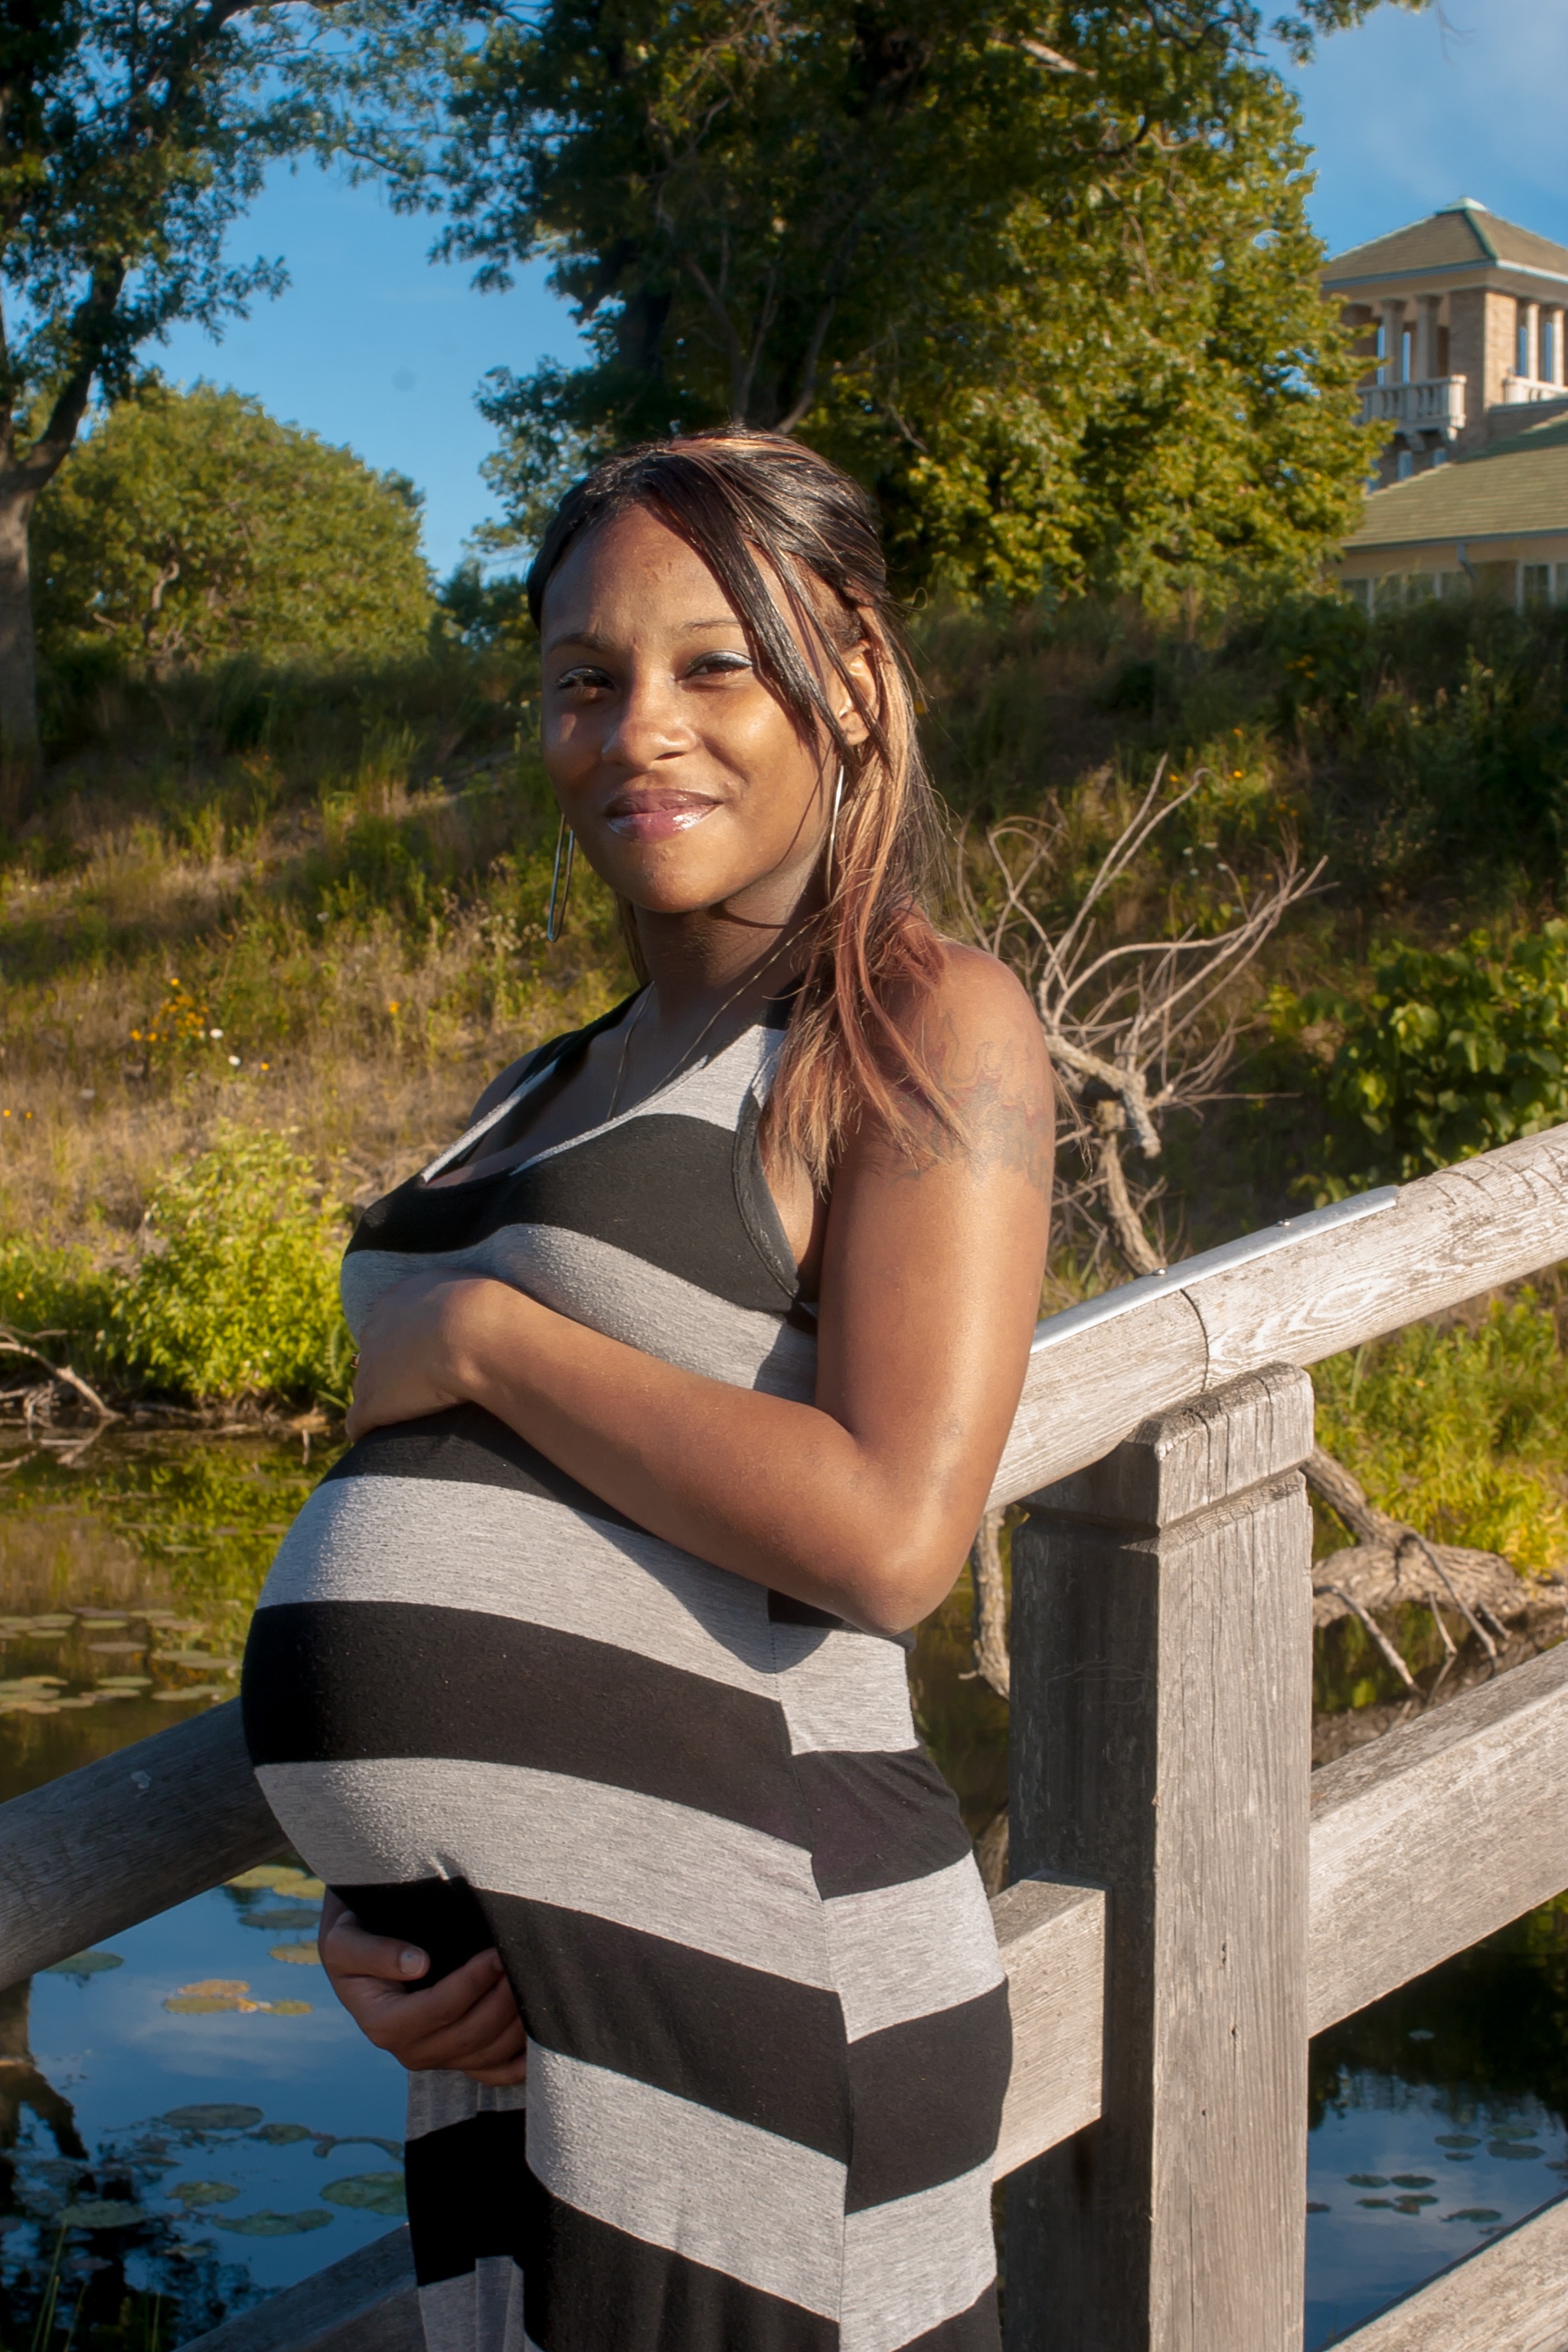
person, girl, woman, photography, vacation, female, leg, love, model, young, spring, sitting, fashion, clothing, lady, baby, season, parent, mom, pregnancy, motherhood, maternity, dress, mother, happy, photograph, pregnant, belly, beauty, expecting, stomach, expectant, birth, bump, photo shoot, tummy, unborn, human positions